E3 Series Shinkansen

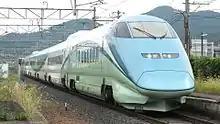
E3-700 series "Toreiyu" set R18 in September 2015

This was a six-car set rebuilt from former Akita Shinkansen trainset R18 as an excursion train named for use on the Yamagata Shinkansen between Fukushima and Shinjo, which entered service from July 2014. The design work for the rebuilt train was overseen by industrial designer Ken Okuyama. The six-car set had a total seating capacity of 143 passengers. Car 11 was a standard-class car with reserved seating arranged 2+2 abreast, cars 12 to 14 featured Japanese-style "tatami" seating, car 15 was a lounge car with a bar counter, and car 16 was "ashiyu" foot baths. The name of the train is a portmanteau of the English word "train" and the French word "soleil" (sun). The train was normally used on special "Toreiyu Tsubasa" services running at weekends. The train was discontinued in March 2022.